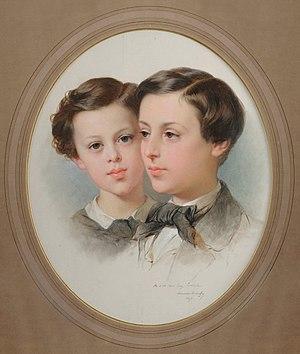
Jean Frédéric André Poupart, baron de Neuflize, et son frère